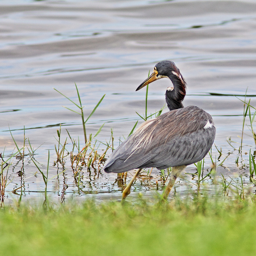
a gray white and black bird some water and grass
A large heron-like wading bird stepping into the water.
a small bird stands in front of a water way
A bird standing on the edge of grass near water.
their is a duck in the water all alone.